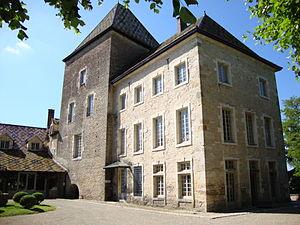
Santenay, parfois nommée Santenay-les-Bains, est une commune française située dans le département de la Côte-d'Or en région Bourgogne-Franche-Comté.